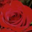
Label: rose